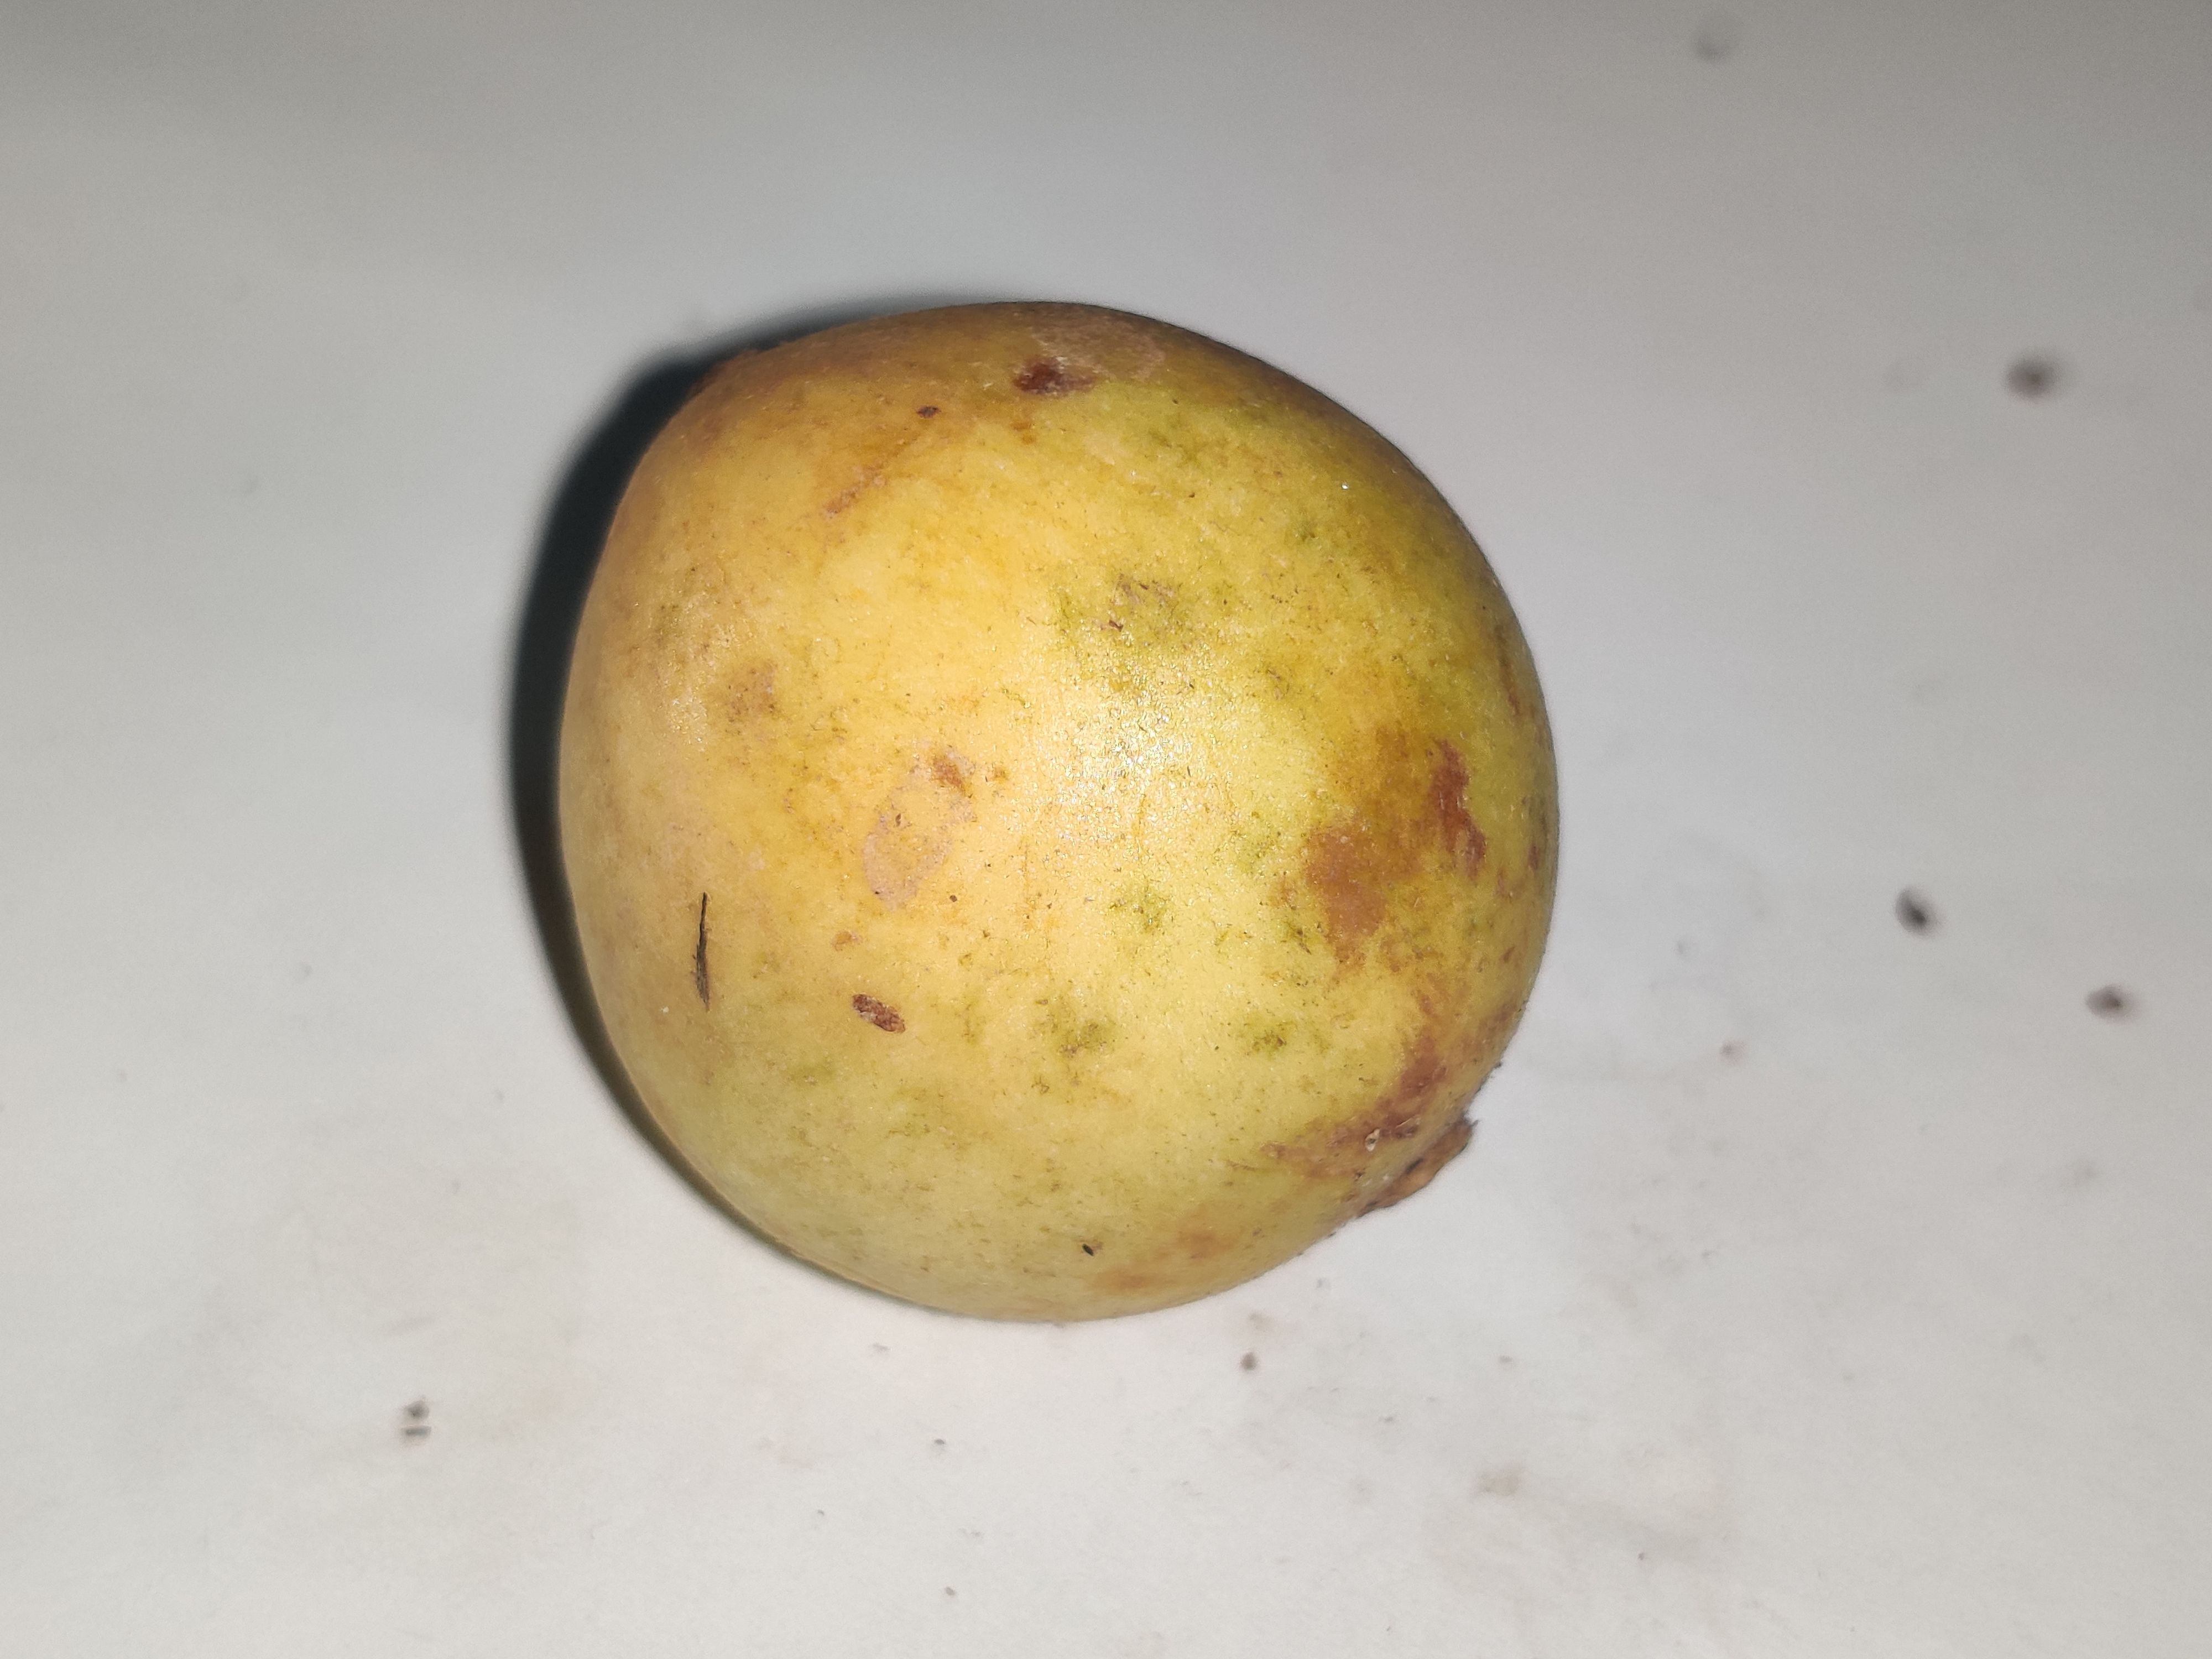
Fruit: burmese-grape
Grade: 1st-grade